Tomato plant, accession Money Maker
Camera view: bottom (45 deg); turntable rotation: 180 degrees
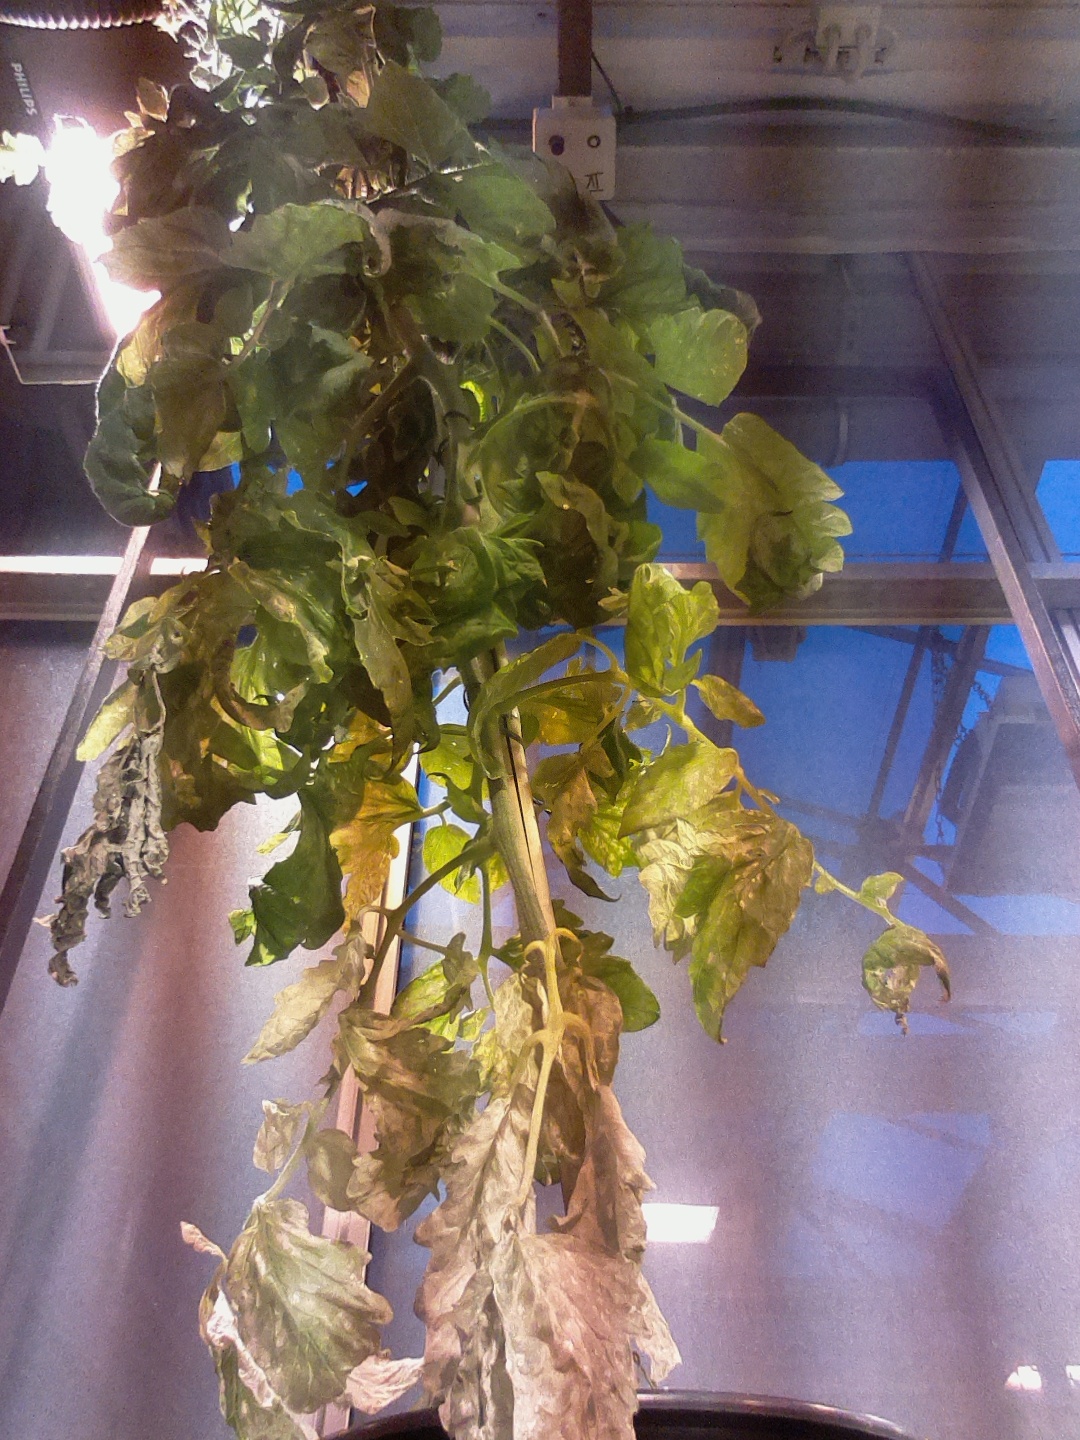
BBCH growth stage 71: 10%-20% of final fruit size